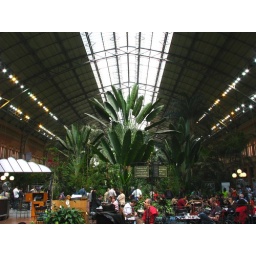
Someone built a train station around this rain forest